Peter Landin

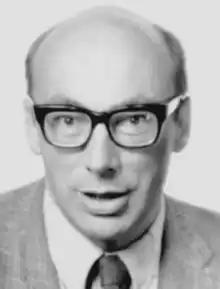

Peter John Landin (5 June 1930 – 3 June 2009) was a British computer scientist. He was one of the first to realise that the lambda calculus could be used to model a programming language, an insight that is essential to the development of both functional programming and denotational semantics.